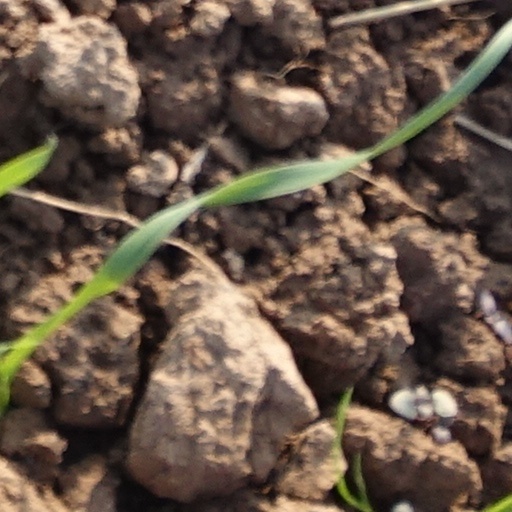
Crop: wheat